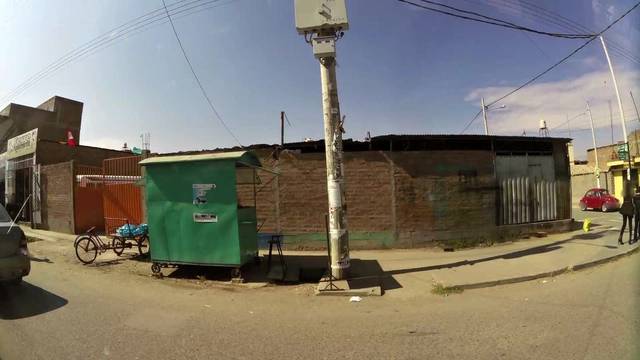
Region: Peru
Coordinates: -12.076, -75.226